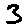
Label: 3